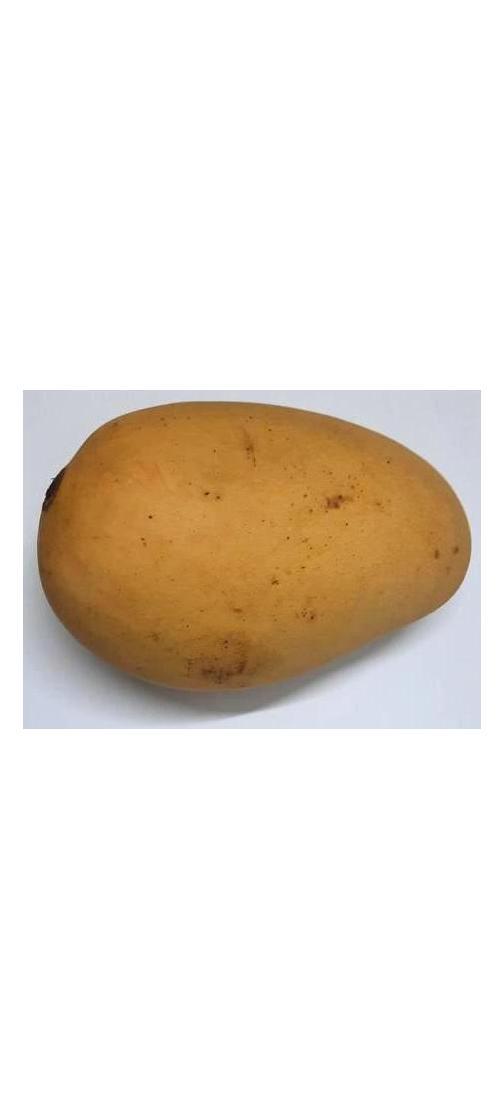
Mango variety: Katimon